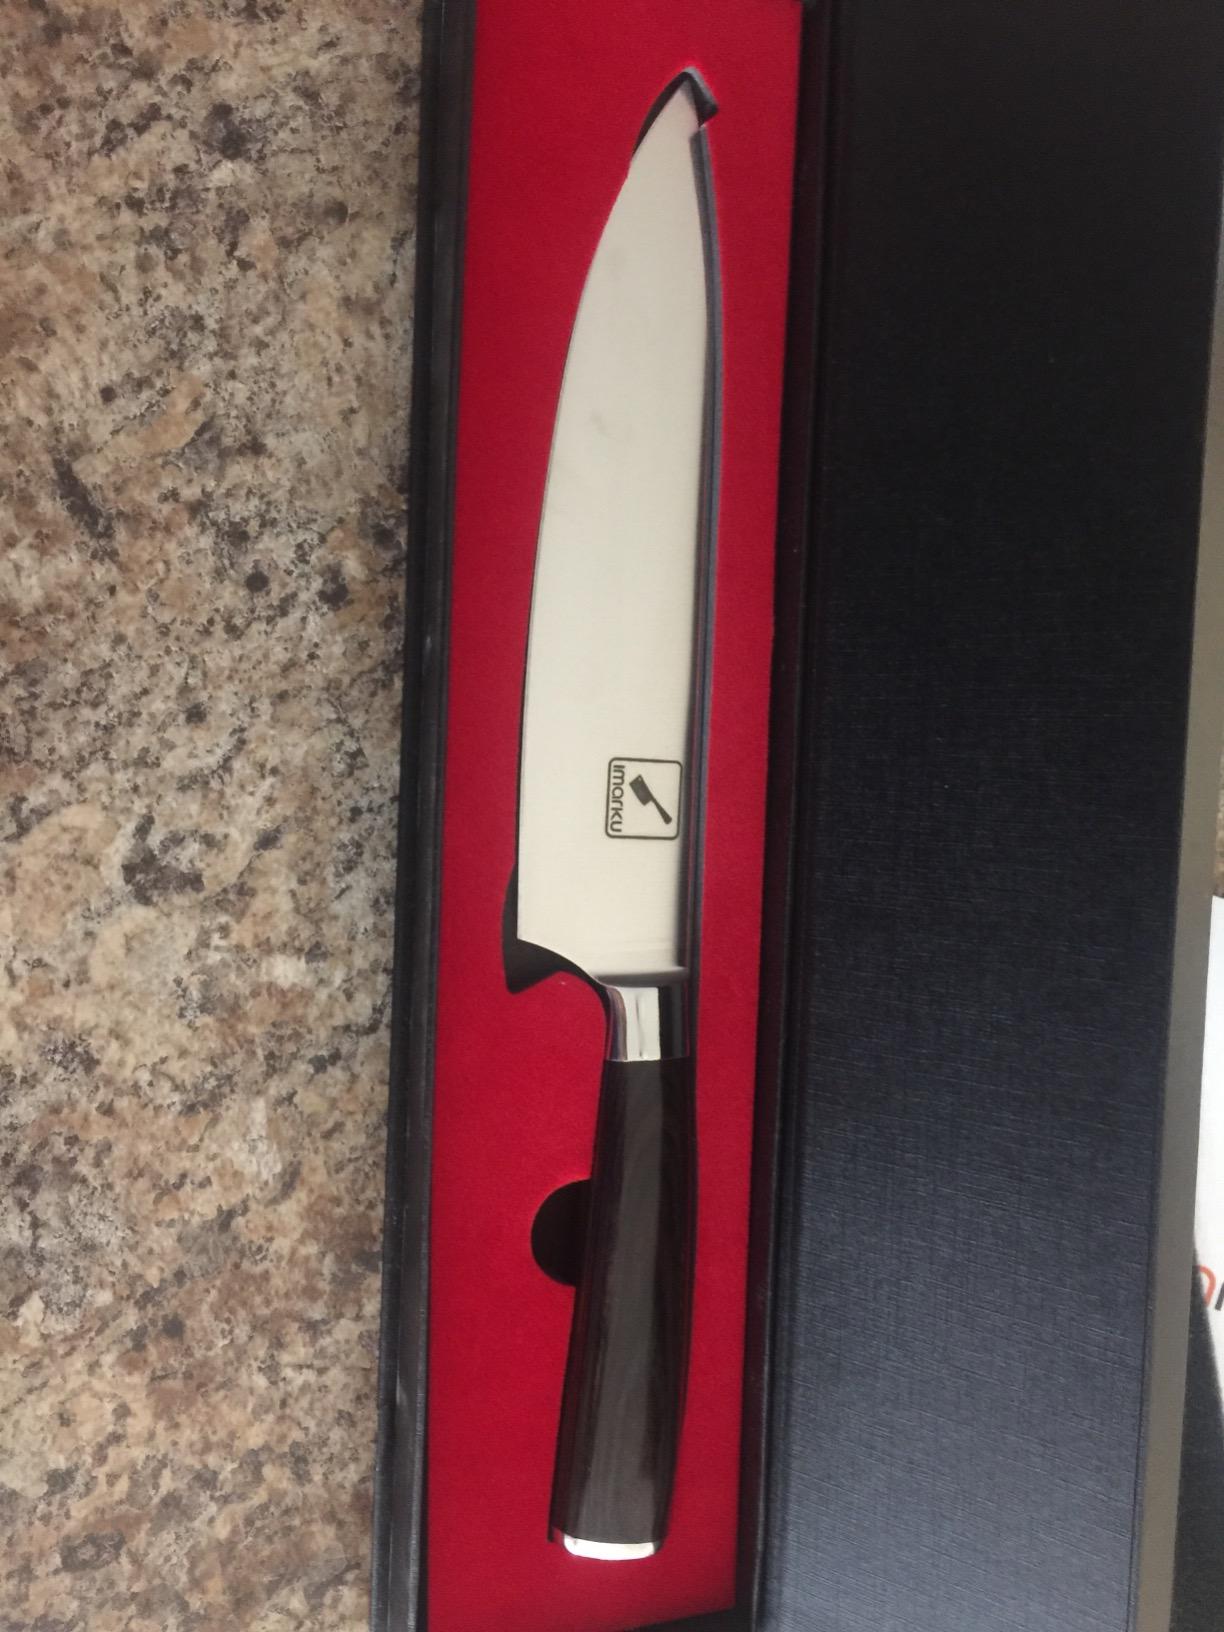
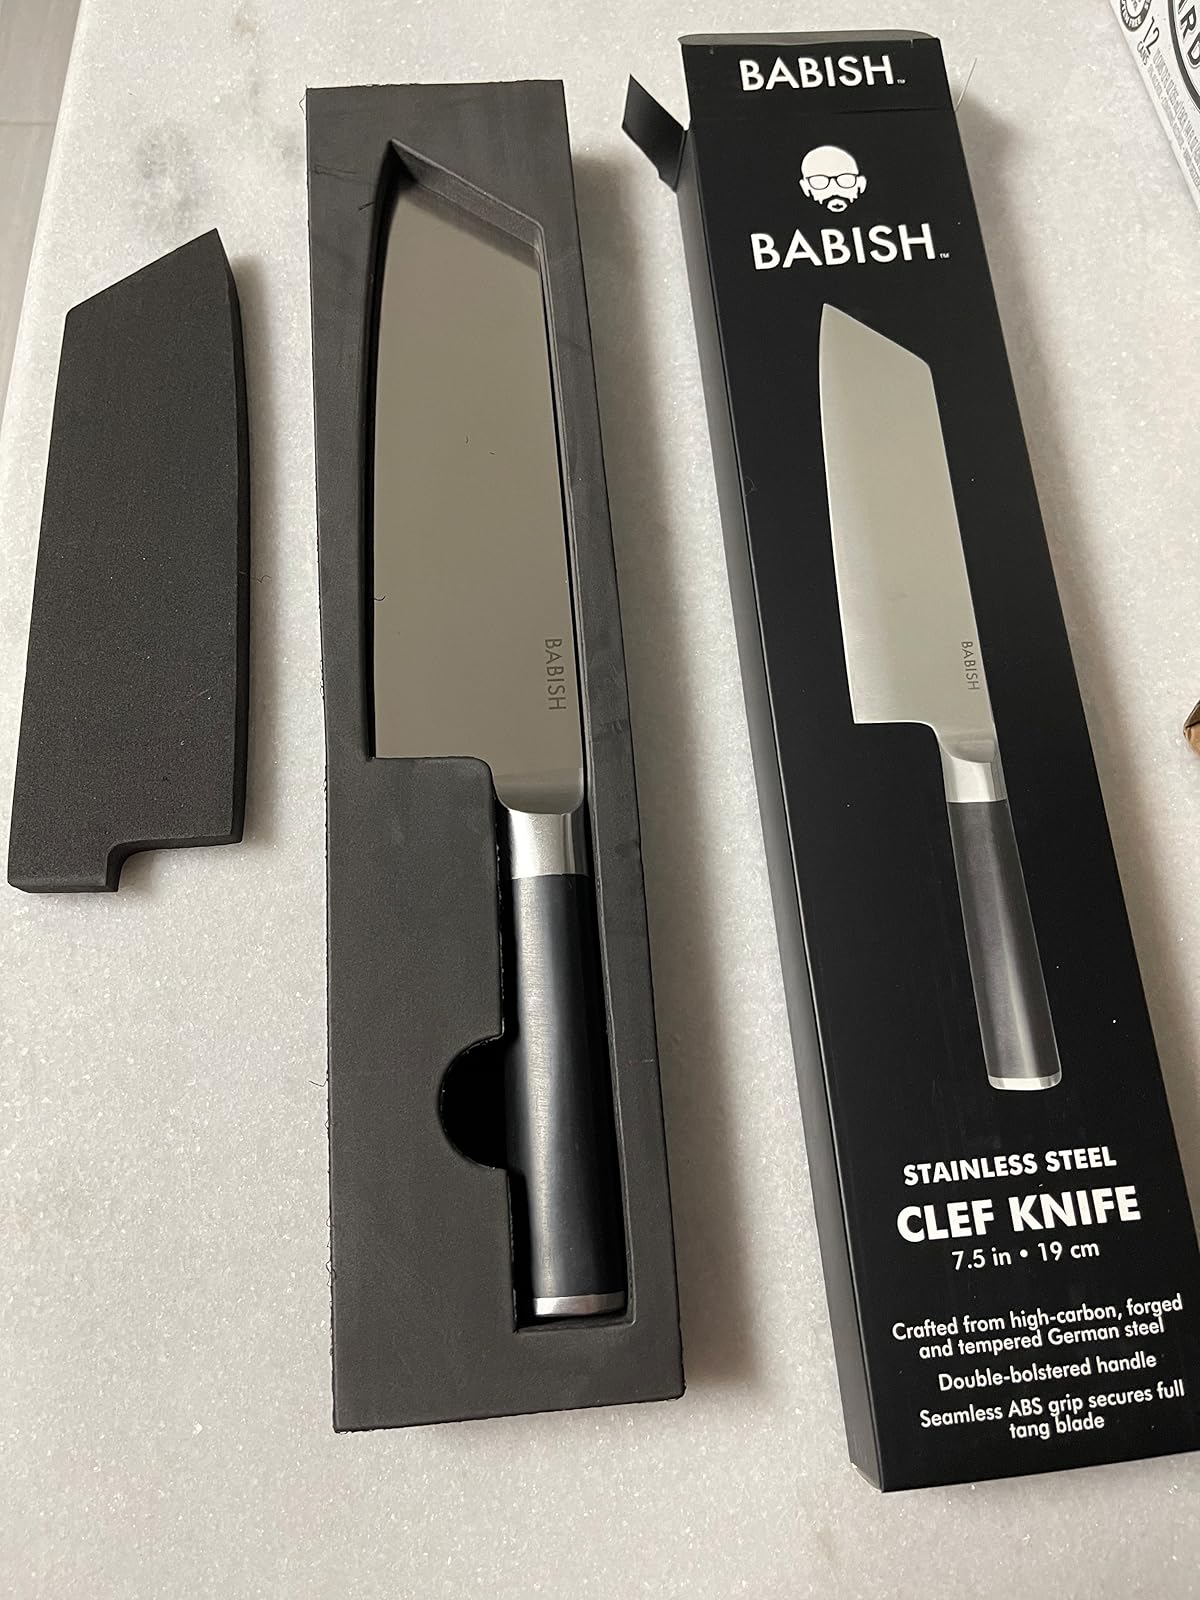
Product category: items_knife
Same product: no